Funkadactyls

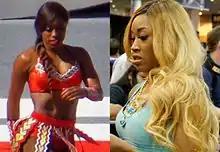
Naomi (left) and Cameron (right)

The Funkadactyls were a professional wrestling tag team consisting of Trinity Fatu and Ariane Andrew. The women initially worked for WWE as the dancers and valets of Brodus Clay in 2012–2013, but they soon separated to act alone in the women's division.